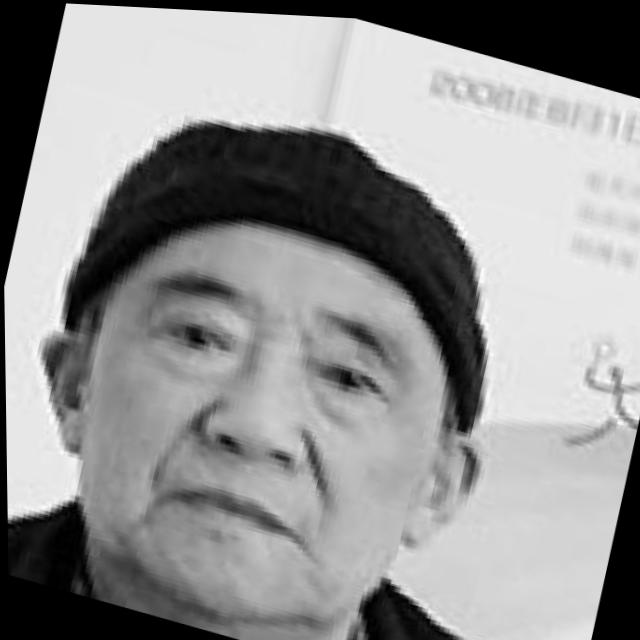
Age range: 65+